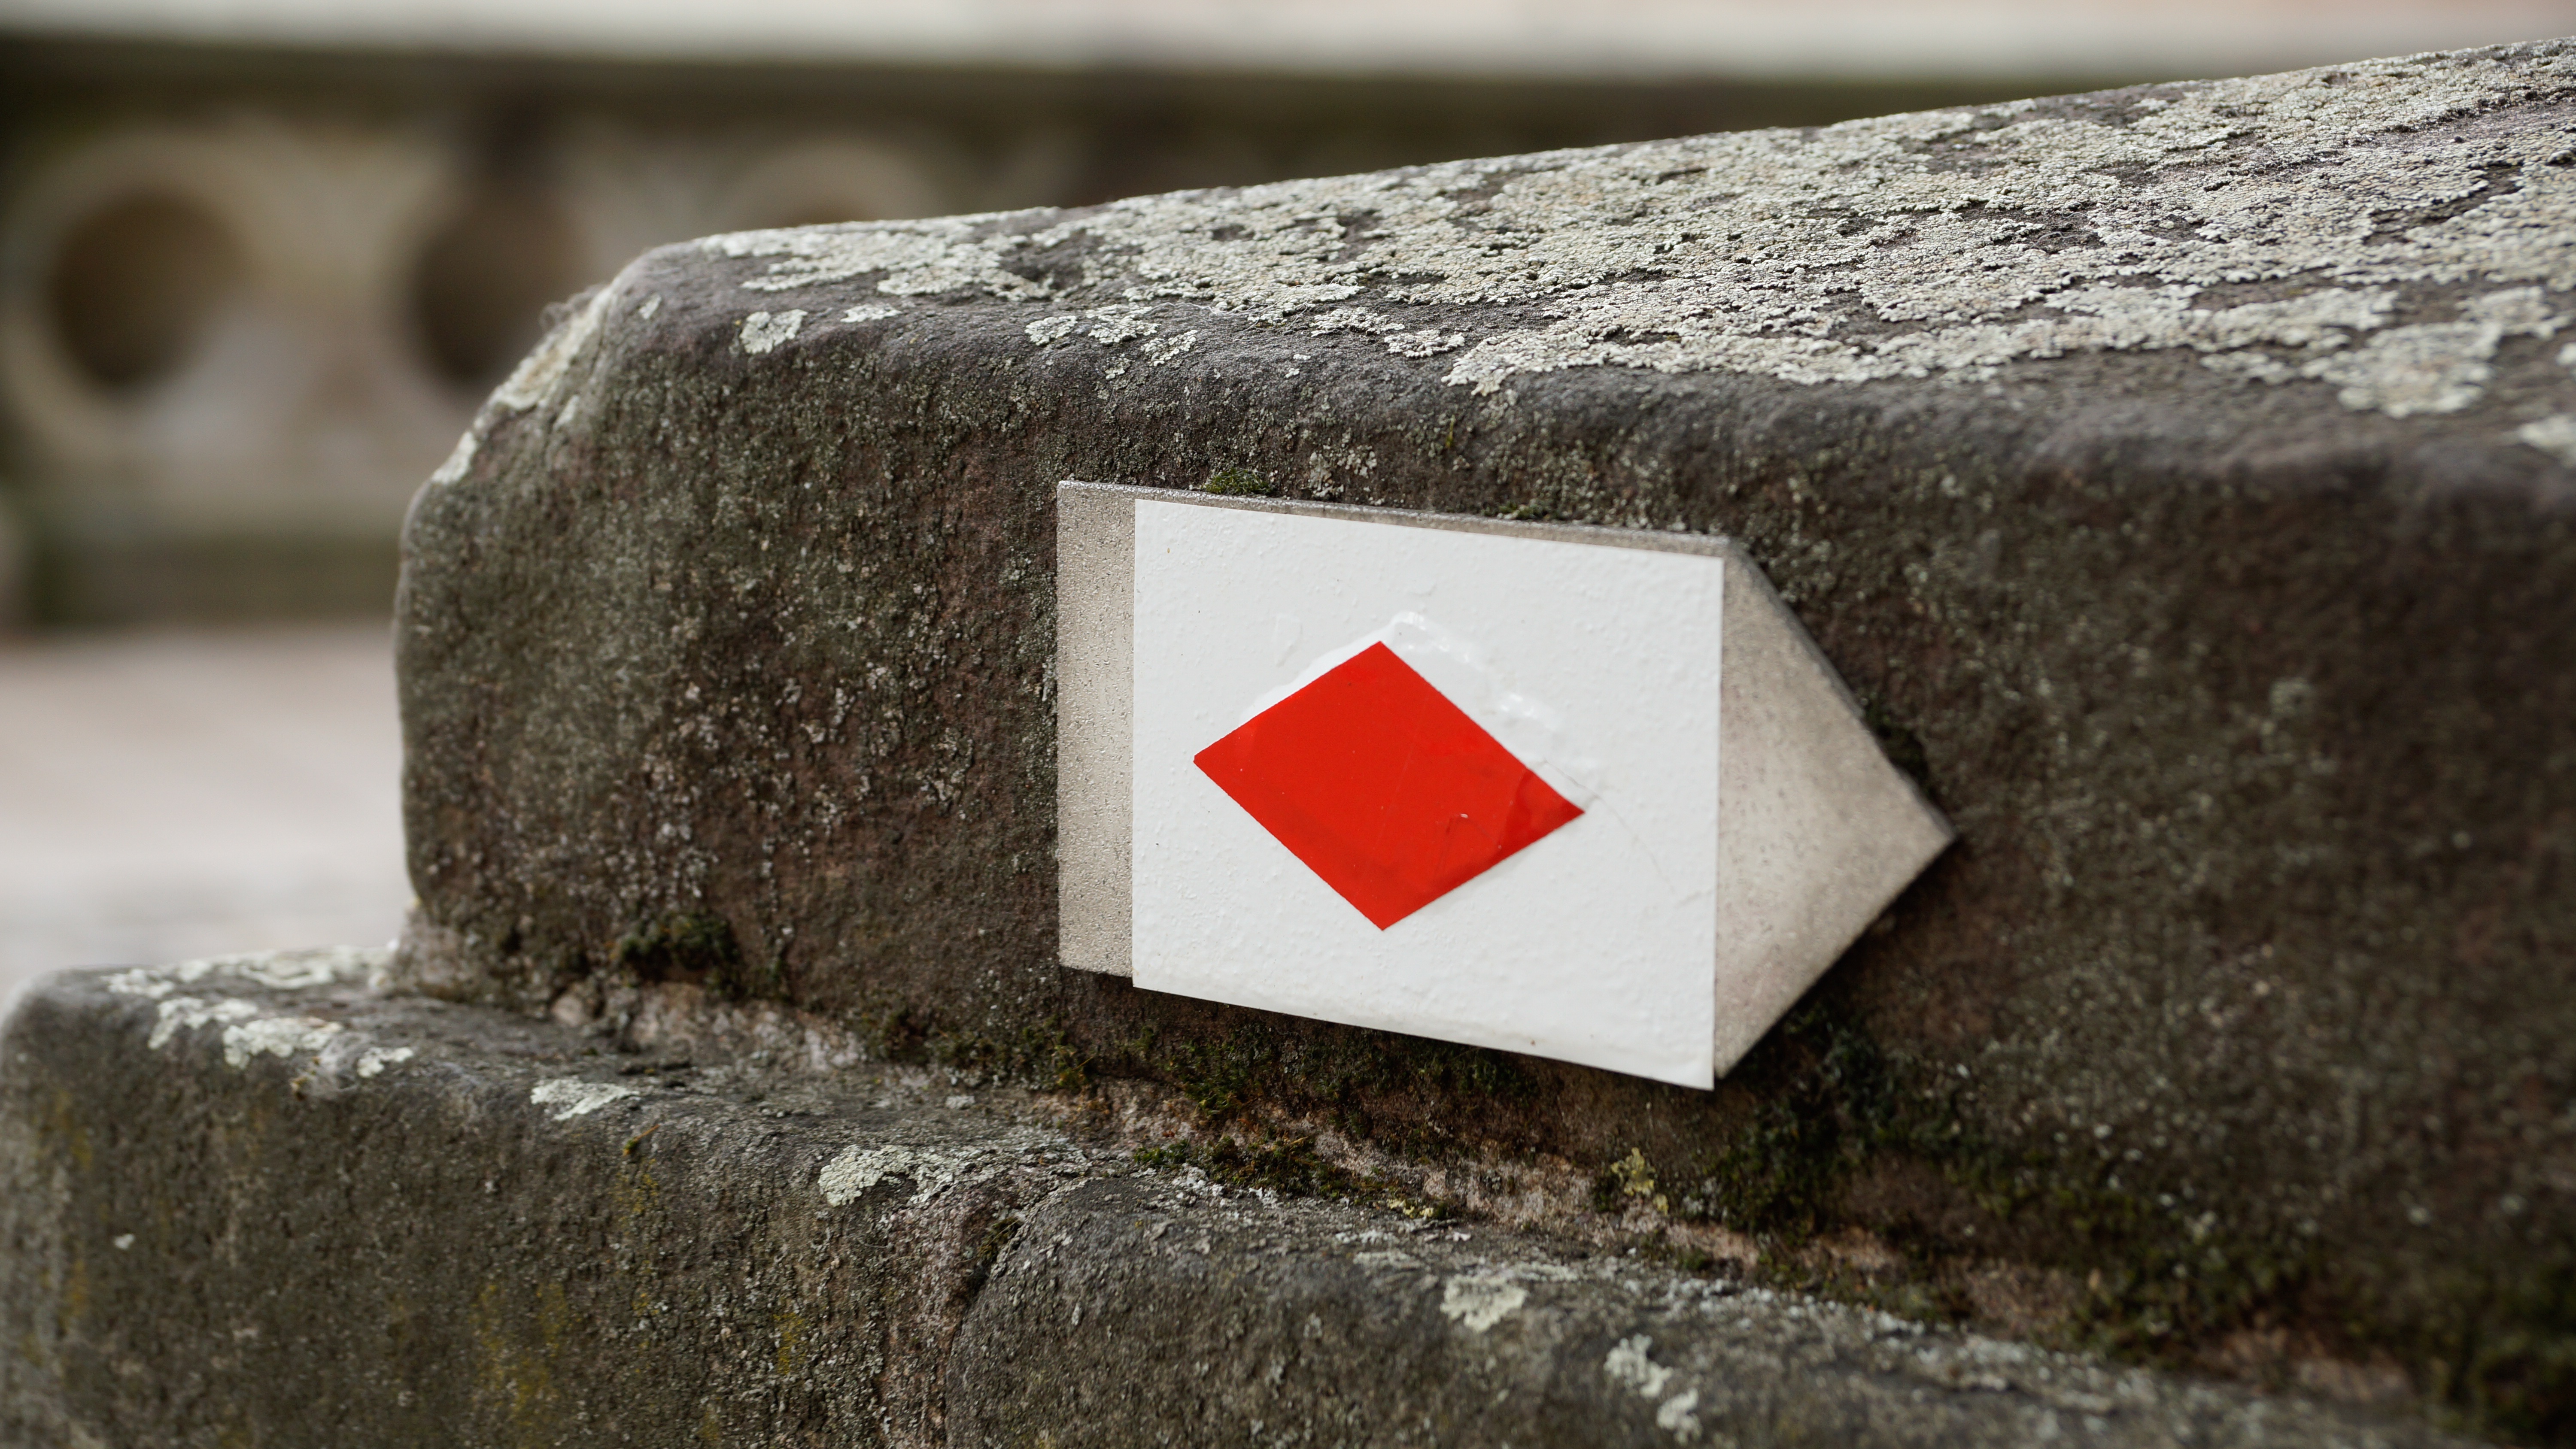
path, wood, hiking, trail, street, number, wall, sign, roadsign, direction, red, symbol, route, label, memorial, signpost, way, mark, shape, pointer, parallelogram